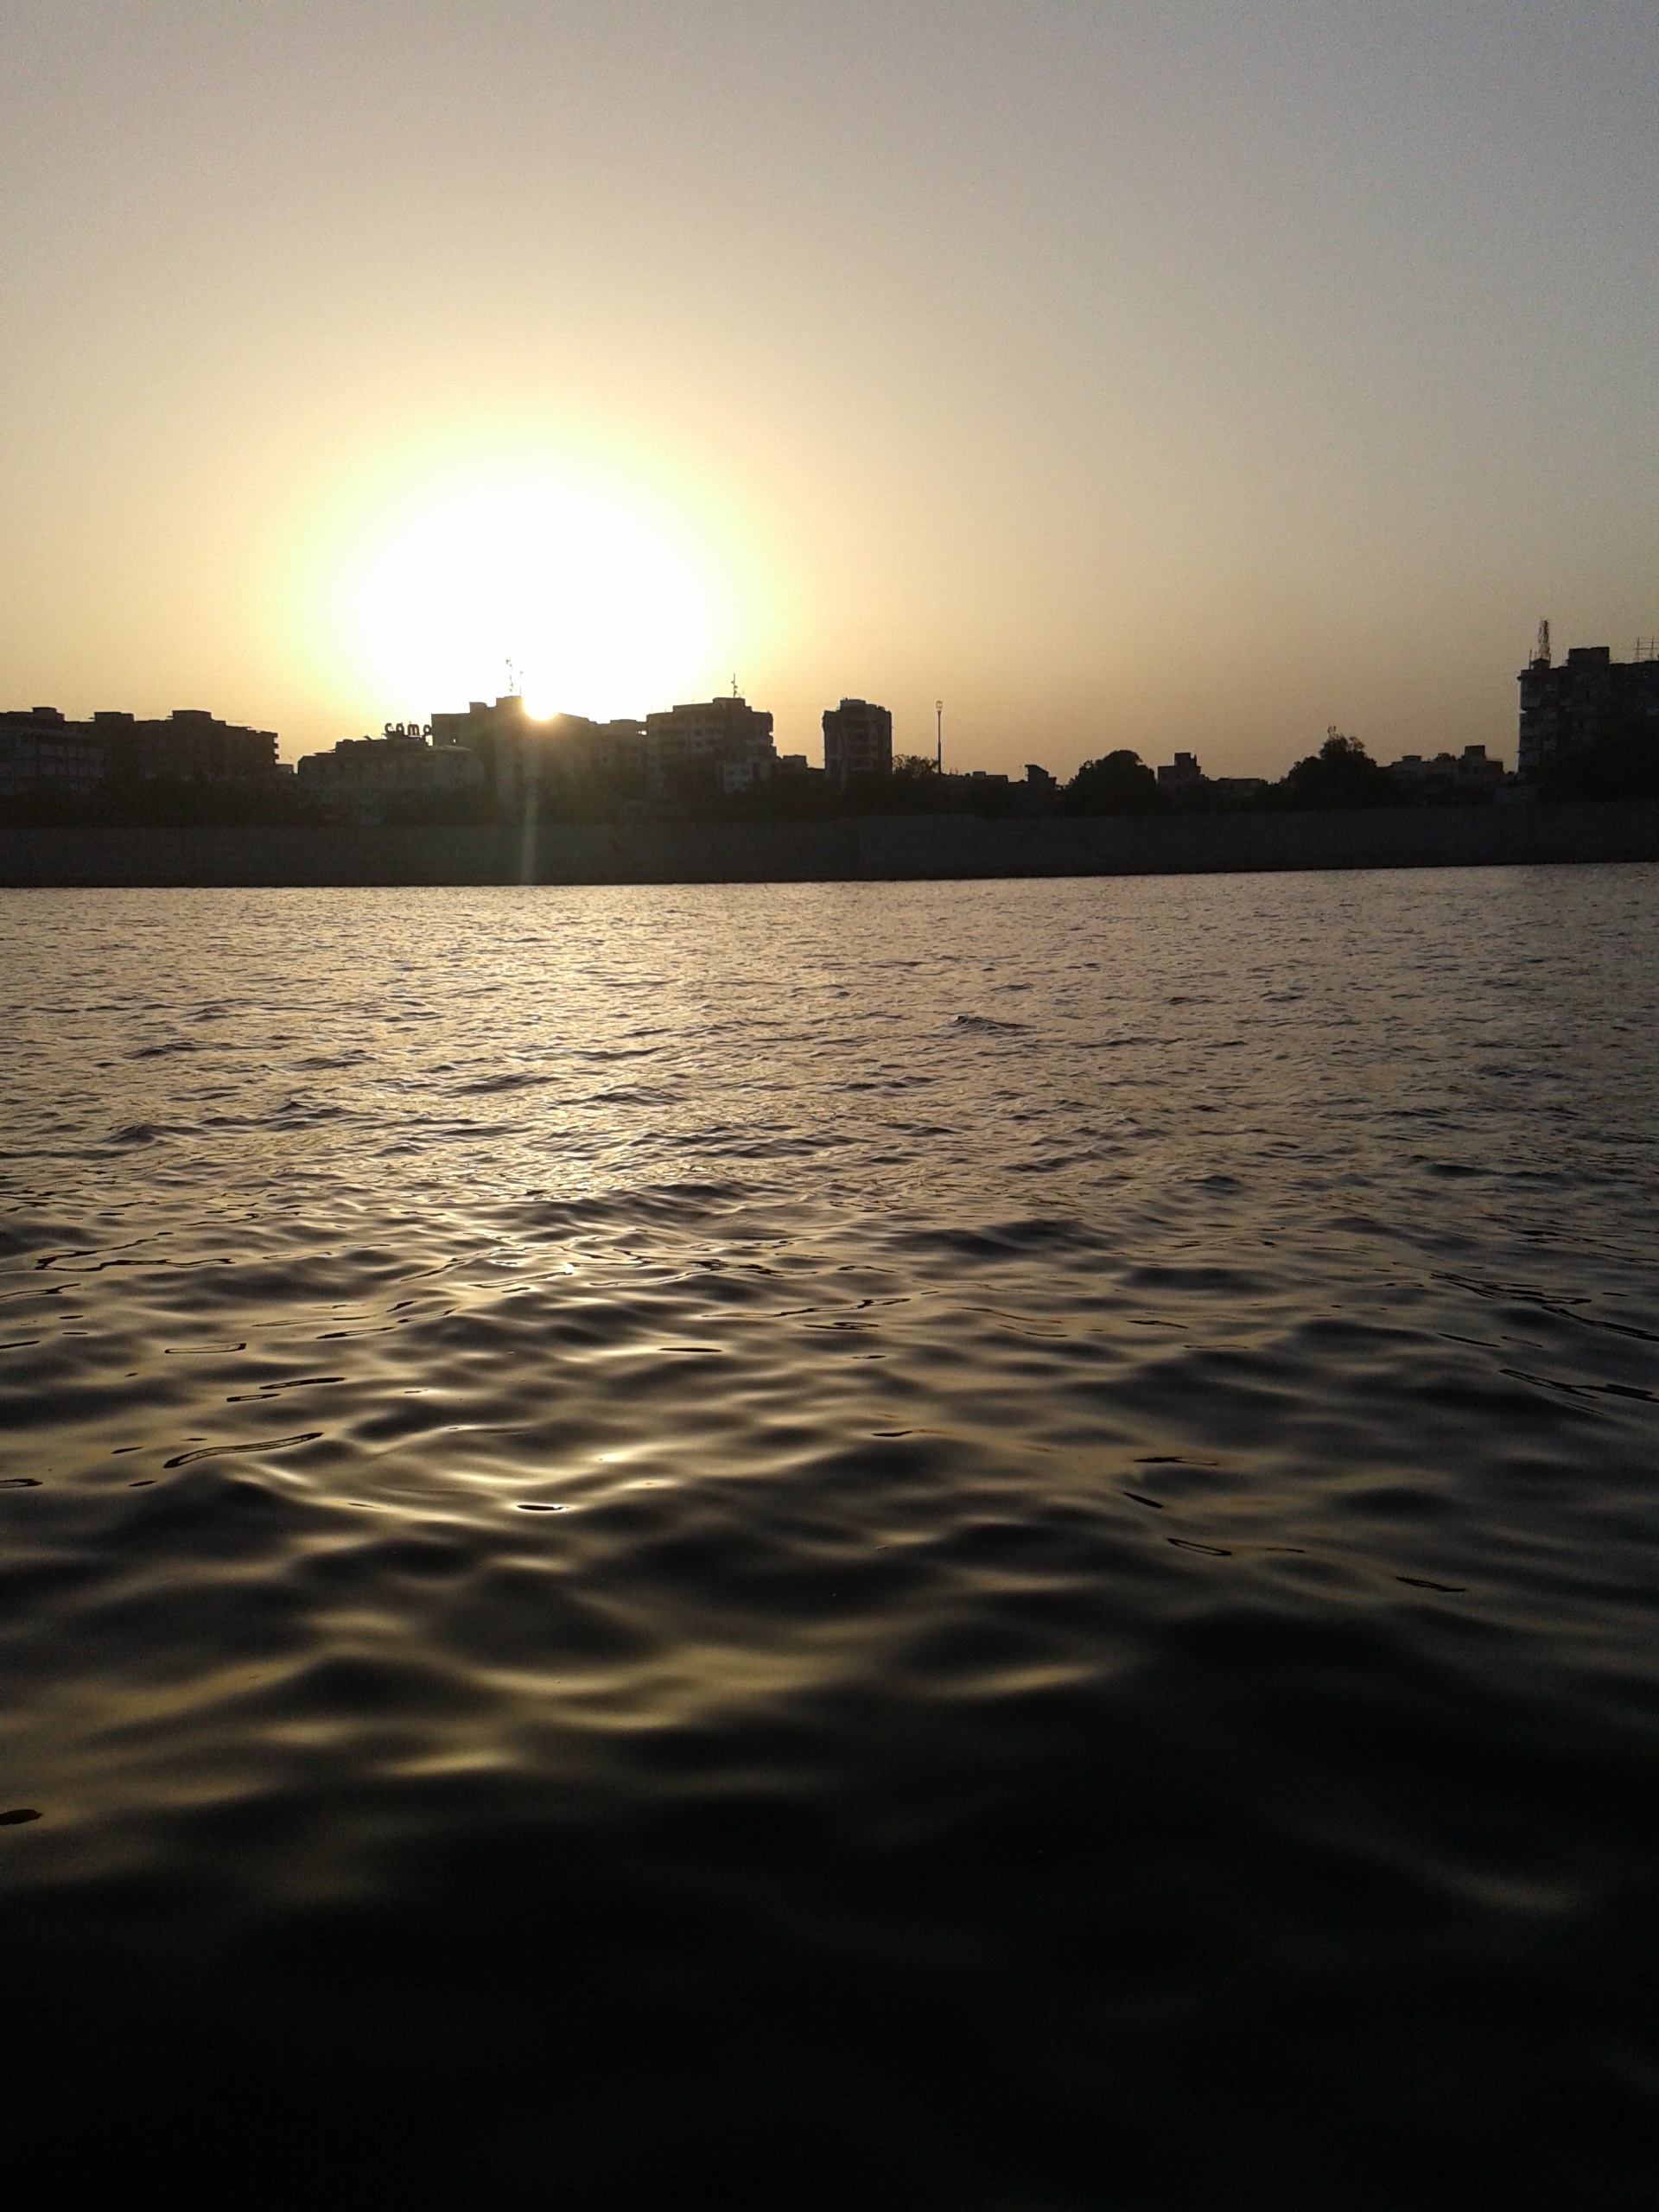
sea, horizon, sun, sunrise, sunset, boat, sunlight, morning, lake, dawn, river, dusk, evening, reflection, vehicle, bay